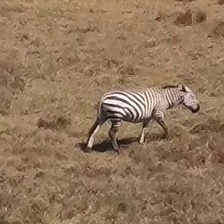
Pose orientation: right